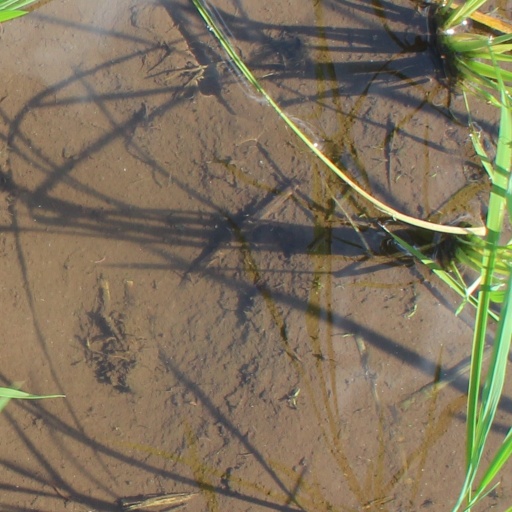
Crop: rice